Kim Ku

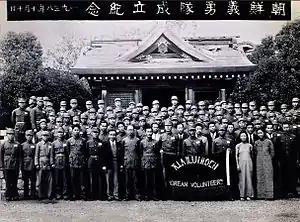
Kim Won-bong's Korean Volunteers Army (October 10, 1938)

After courses began, he invited his mother and sons to return to China. His stable income, protection from the Kuomintang, and the advanced age of his mother (75) motivated this decision. With assistance from independence fighters such as Kim Sŏn-ryang, they secretly took a boat from Pyongyang to Dalian, another to Shanghai, and finally a train to Jiaxing. In early April 1934, Kim reunited with his mother and two sons in Jiaxing for the first time in nine years. They went together to Nanjing, where Kim had prepared a house for them.